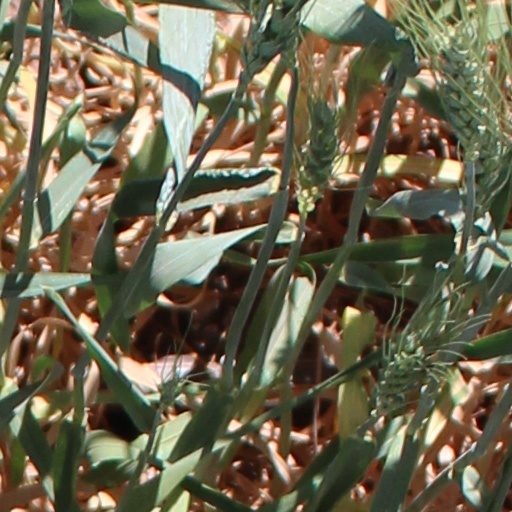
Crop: wheat